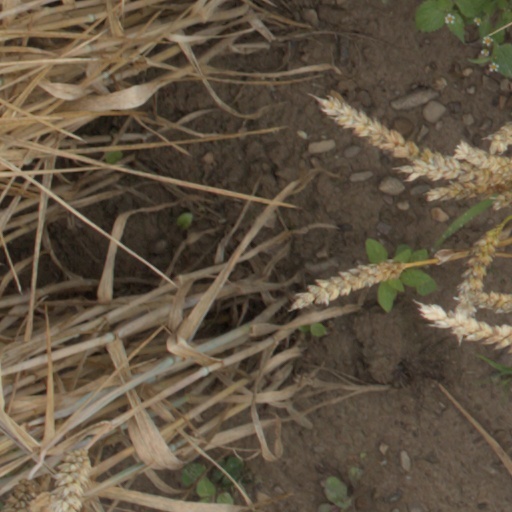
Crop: wheat